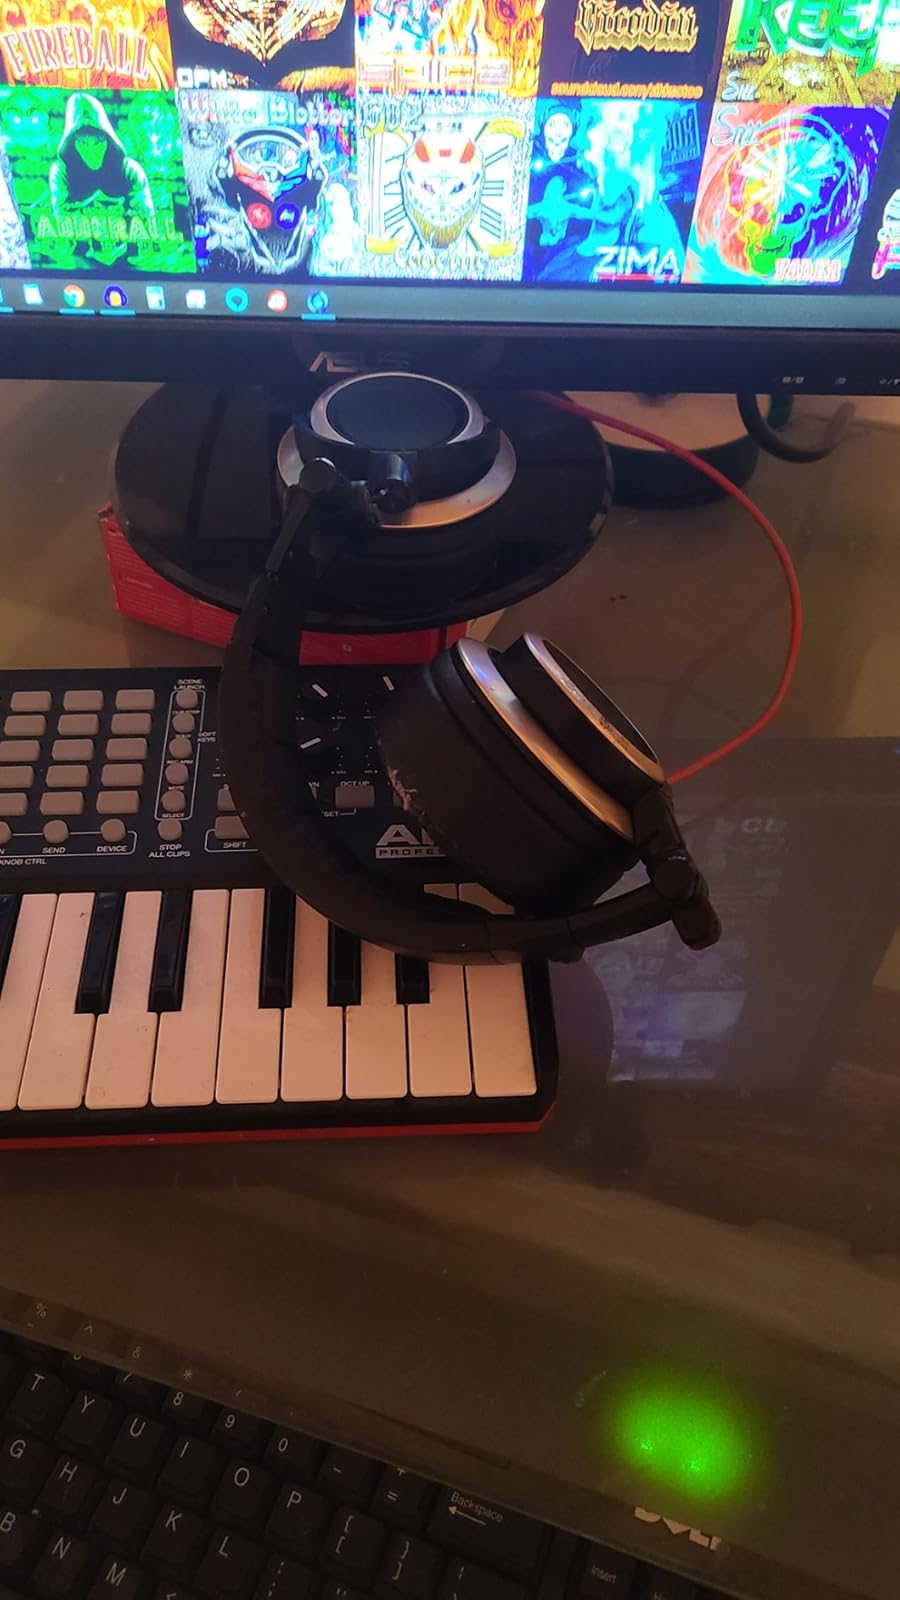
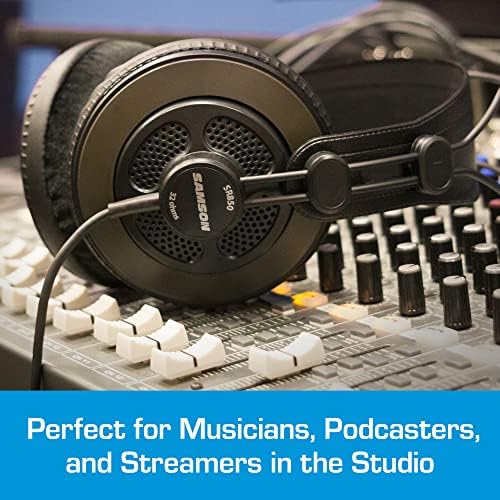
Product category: headphones
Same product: no